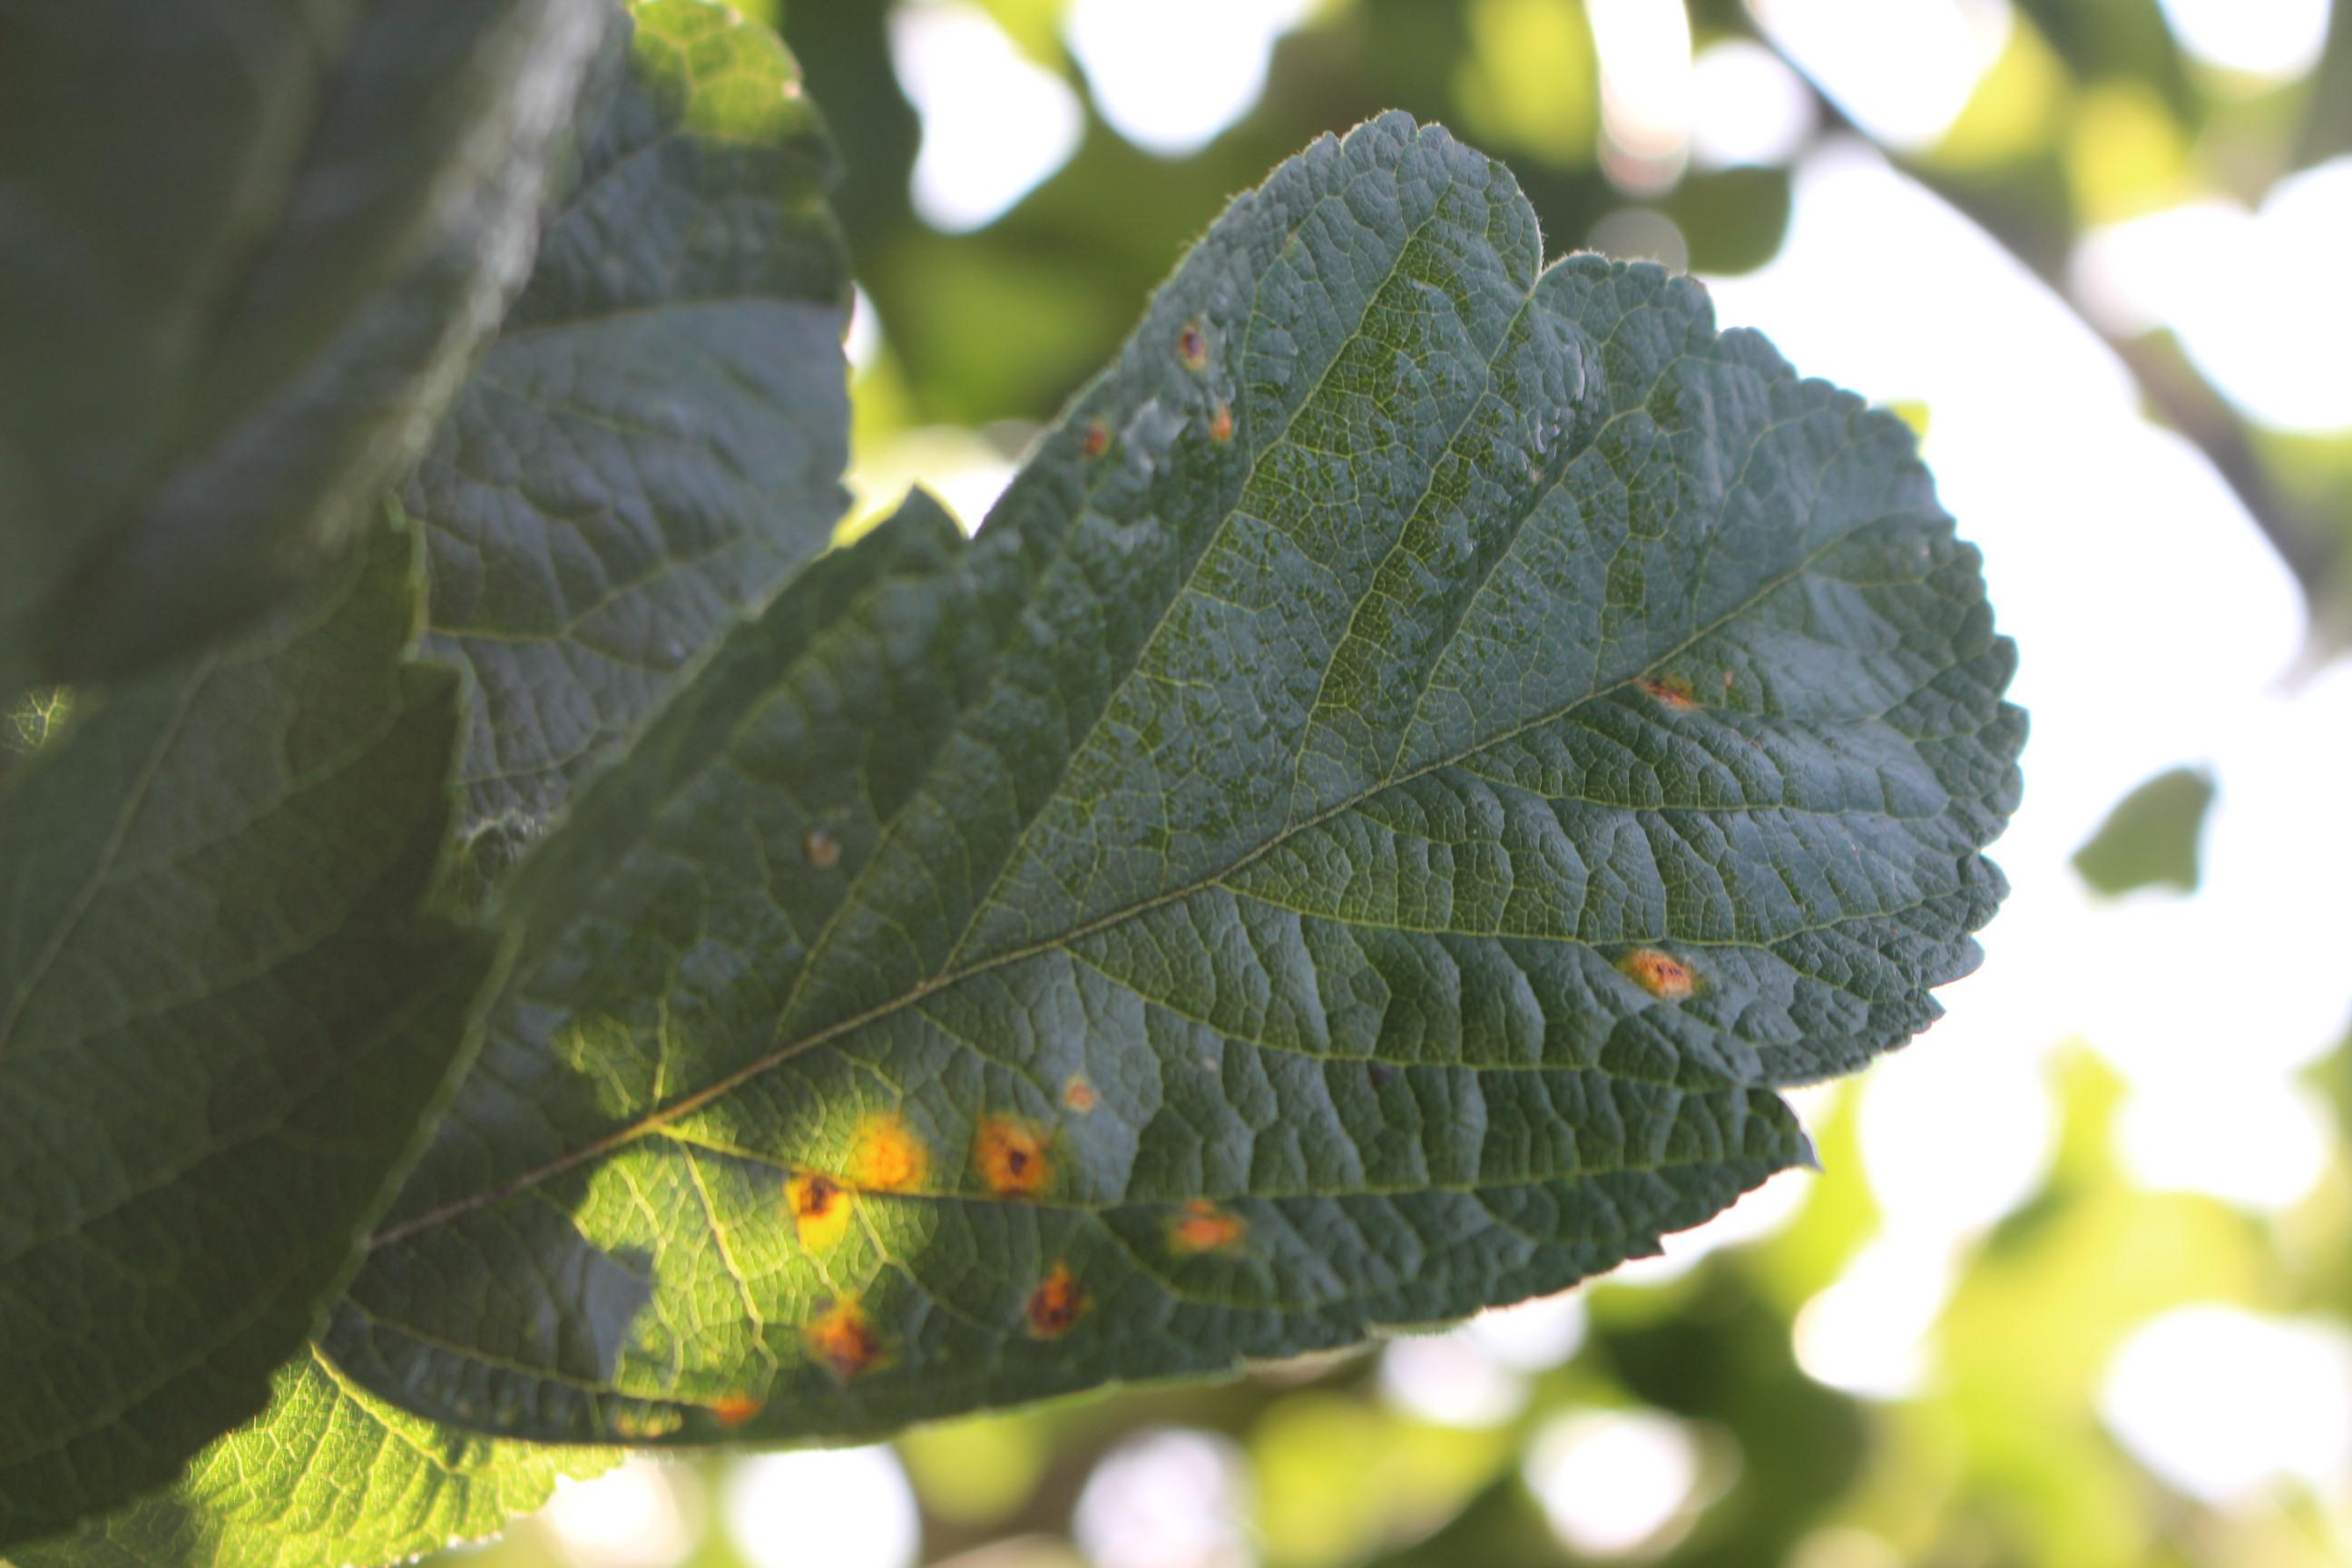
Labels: rust